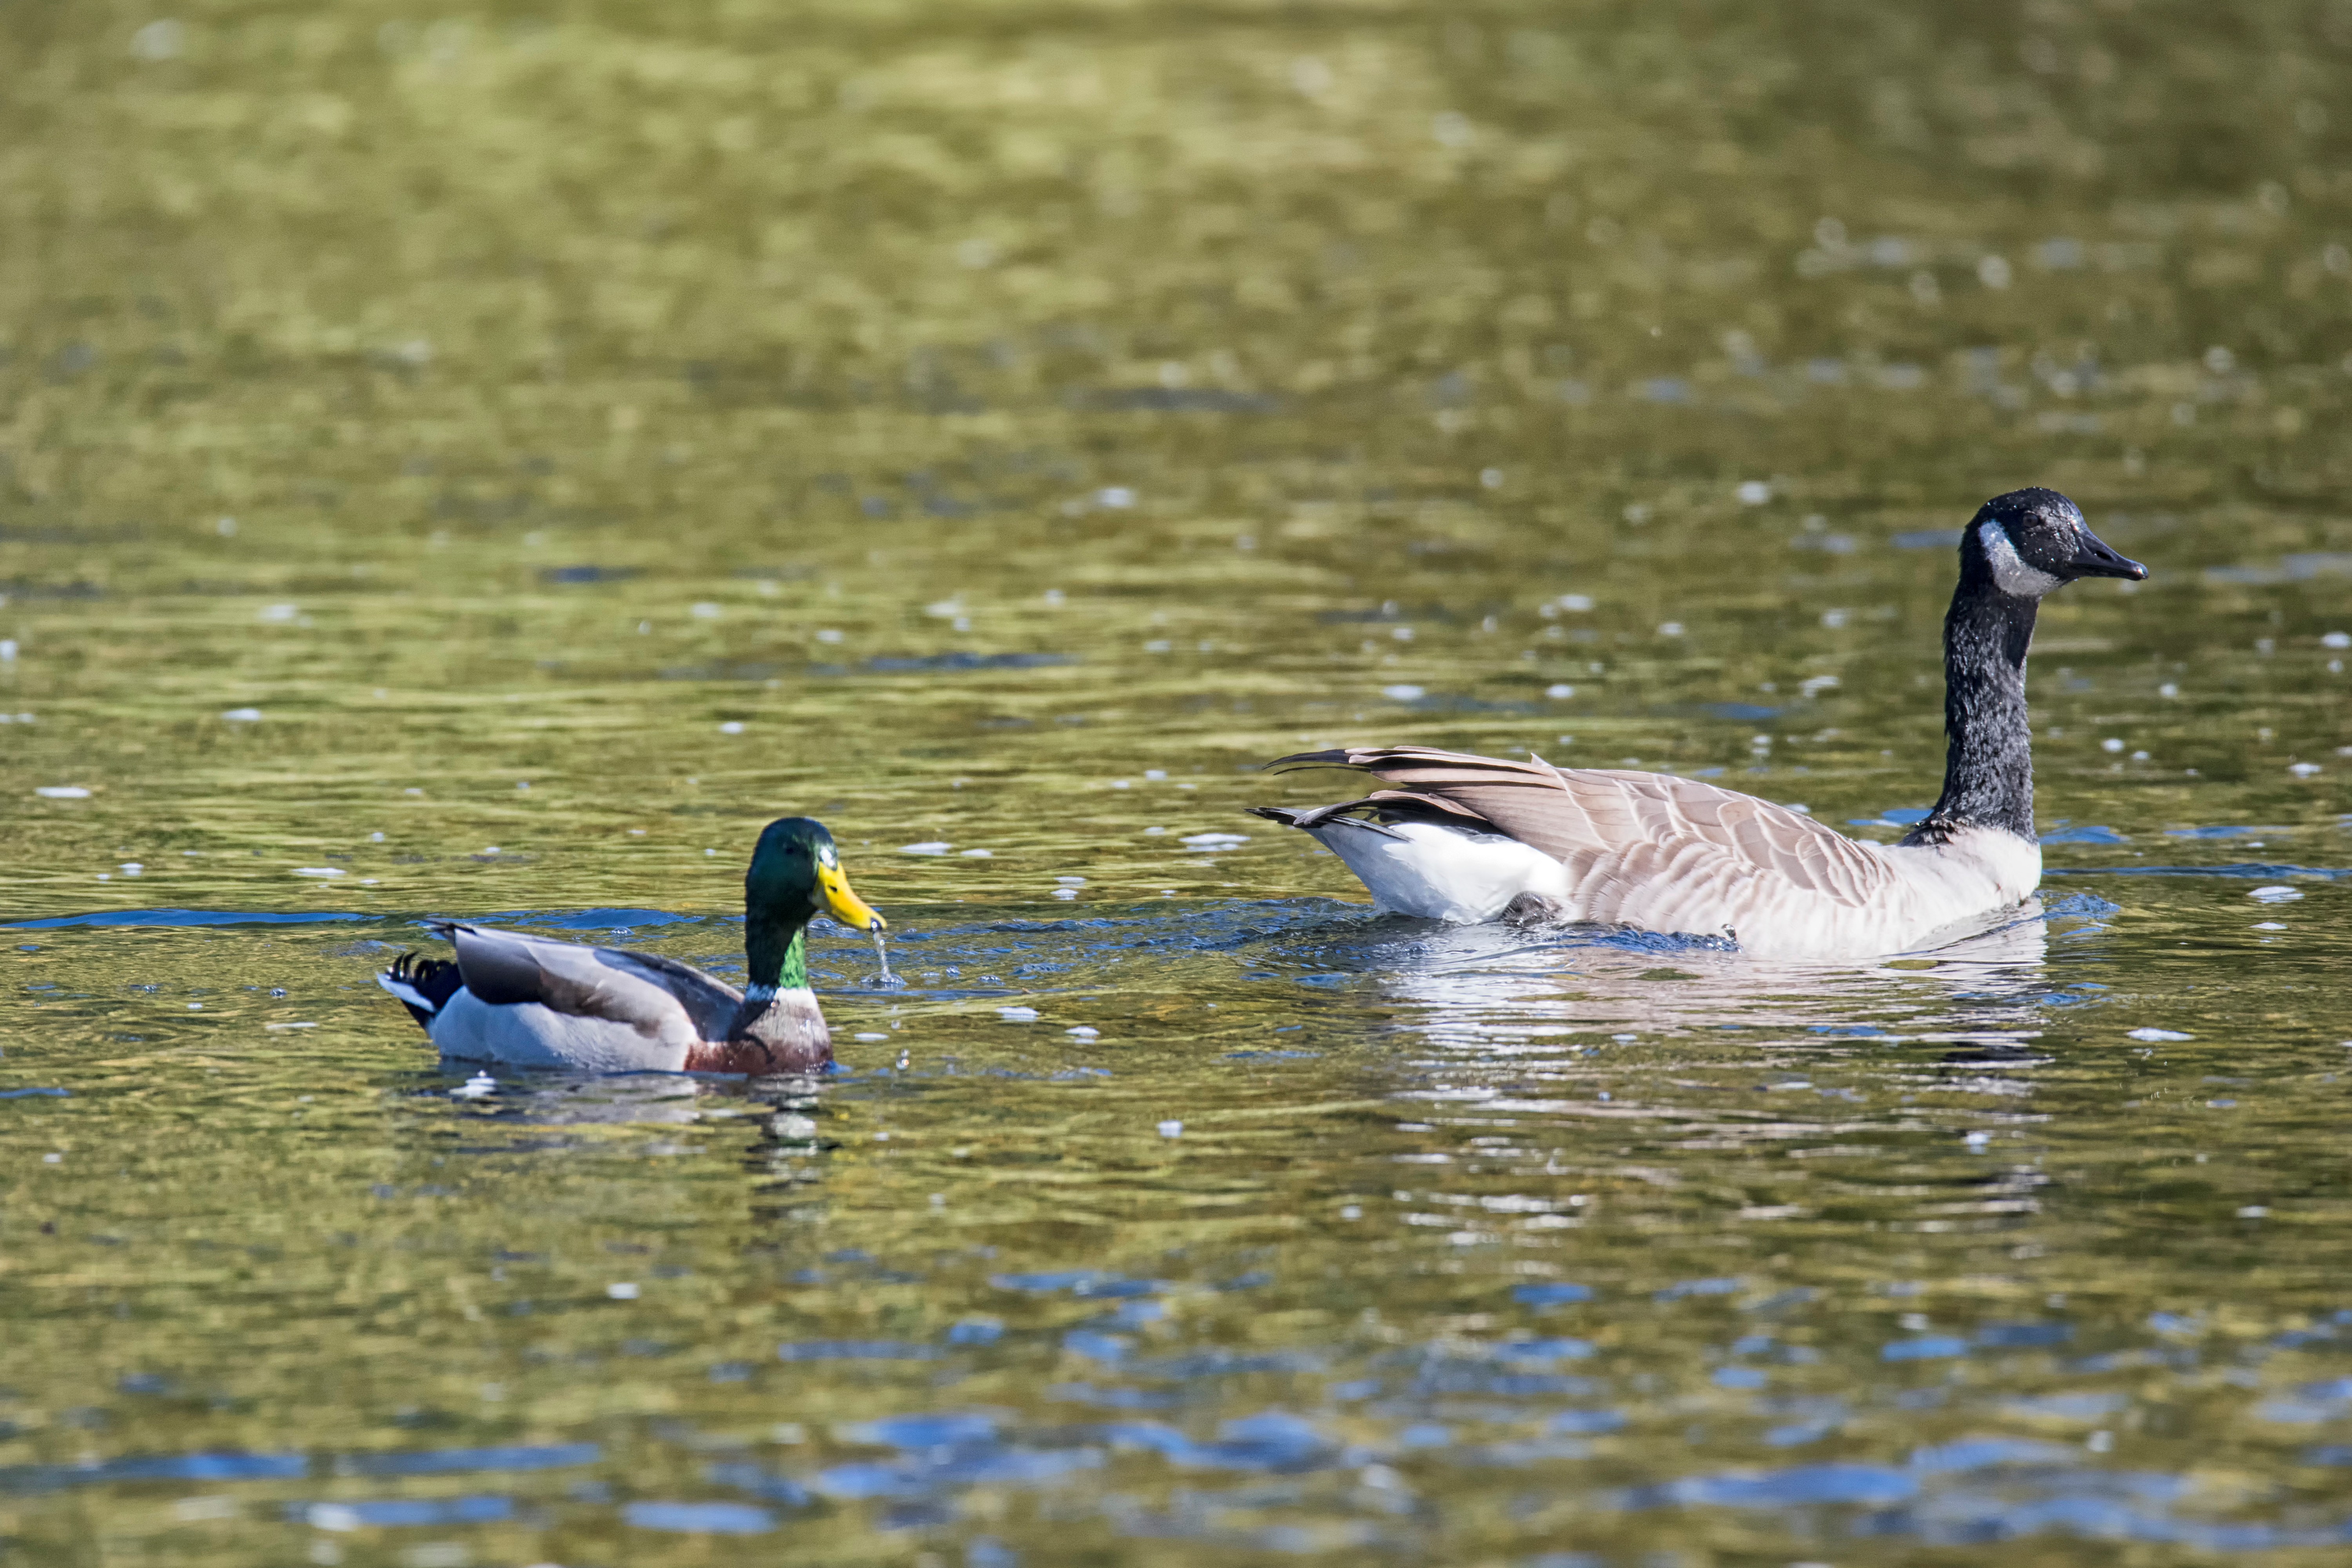
water, nature, bird, wing, wildlife, fauna, duck, canada, goose, wetland, vertebrate, quebec, waterfowl, water bird, du, sherbrooke, oiseau, bernache, ducks geese and swans